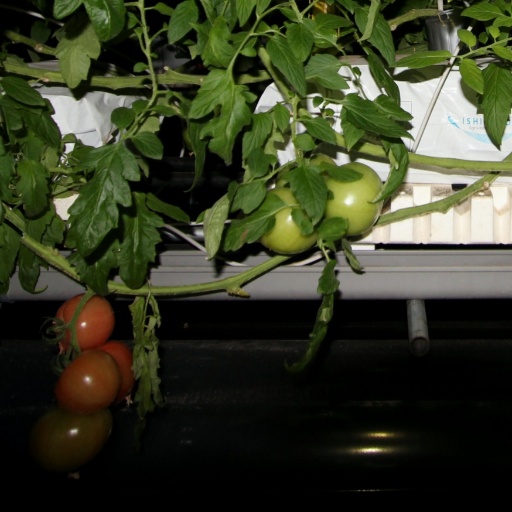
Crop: tomato